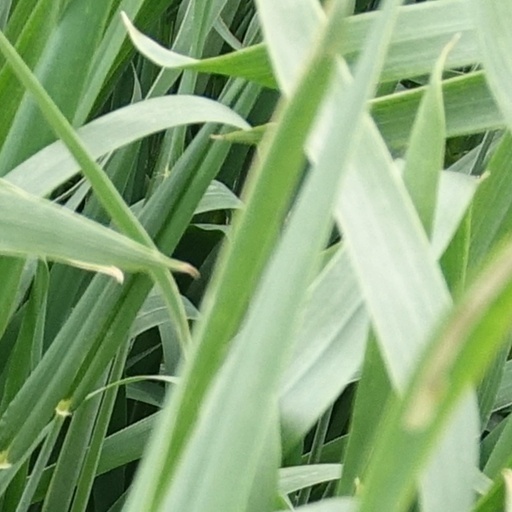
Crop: wheat